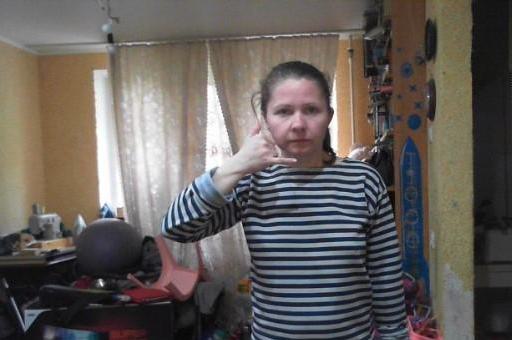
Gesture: call